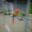
Label: bird